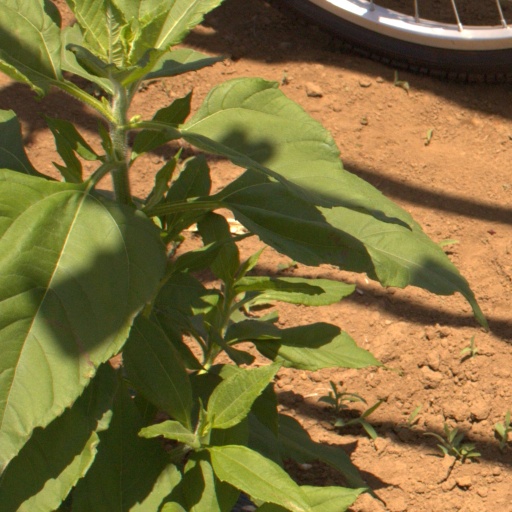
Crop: Jerusalem artichoke